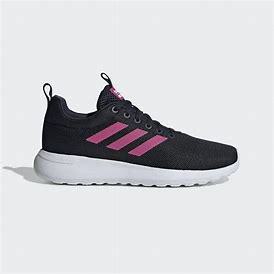
Brand: Adidas
Model: Lite Racer CLN